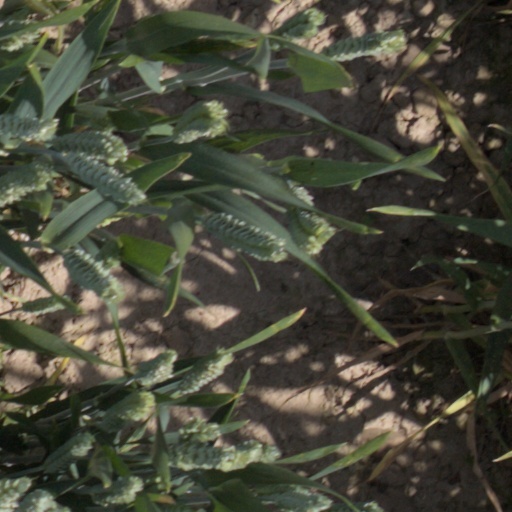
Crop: wheat